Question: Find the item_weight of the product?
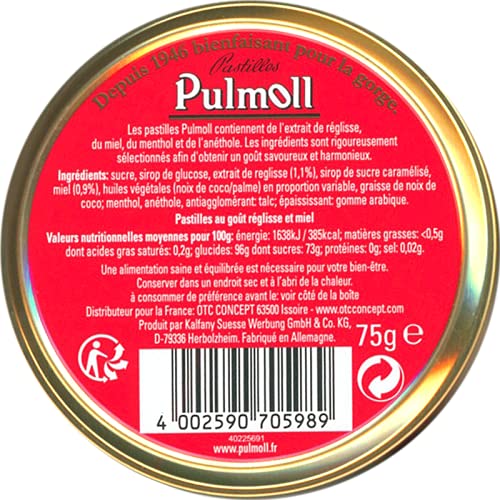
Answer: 75.0 gram